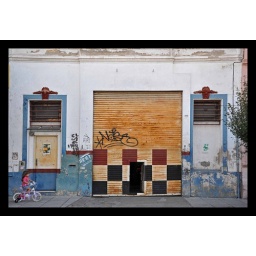
girl on bike passing by the door in the door